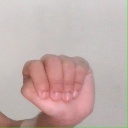
अक्षर: ठ